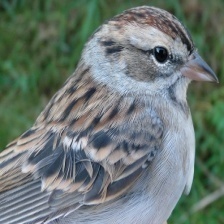
Species: CHIPPING SPARROW
Scientific name: SPIZELLA PASSERINA